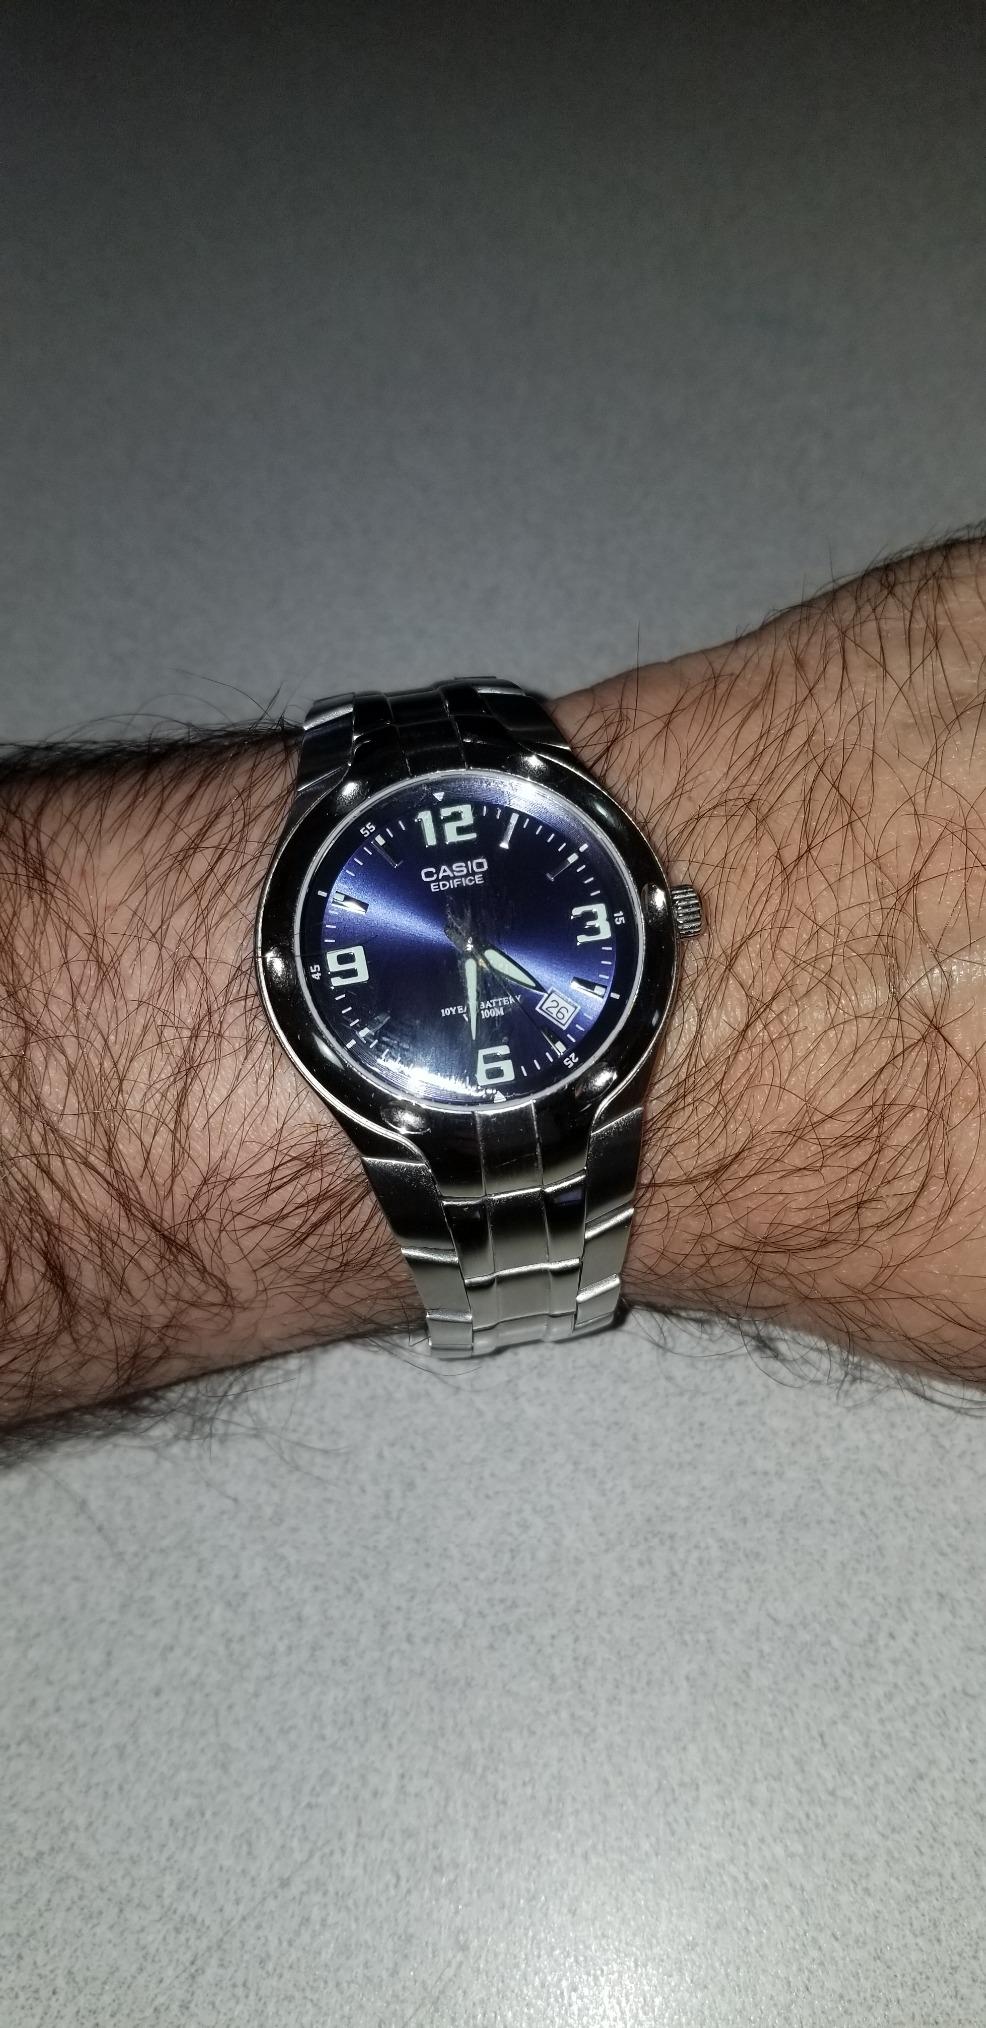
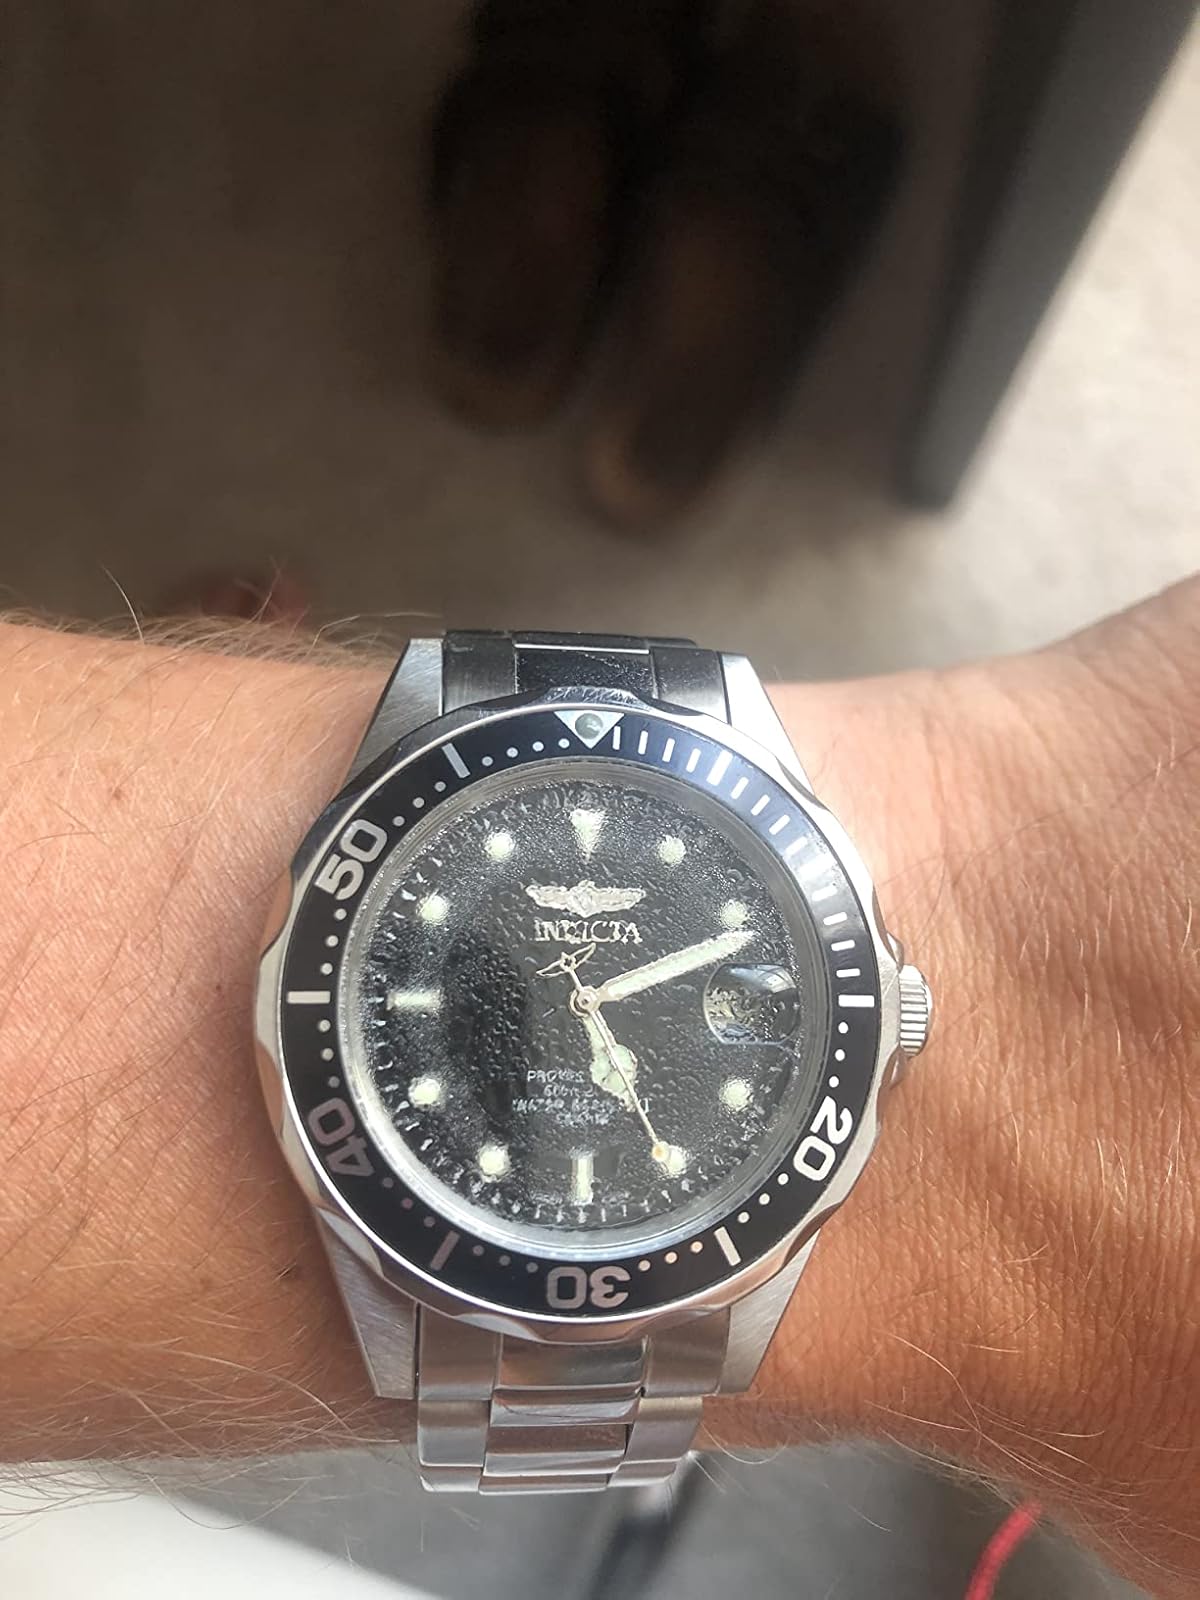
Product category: accessories_watch
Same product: no